Go/no-go gauge

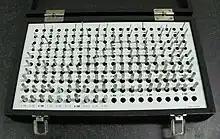
A set of pins from 1.550 to 6.725 mm

A go/no-go gauge is an inspection tool used to check a workpiece against its allowed tolerances via a go/no-go test. Its name is derived from two tests: the check involves the workpiece having to pass one test ("go") and fail the other ("no-go").